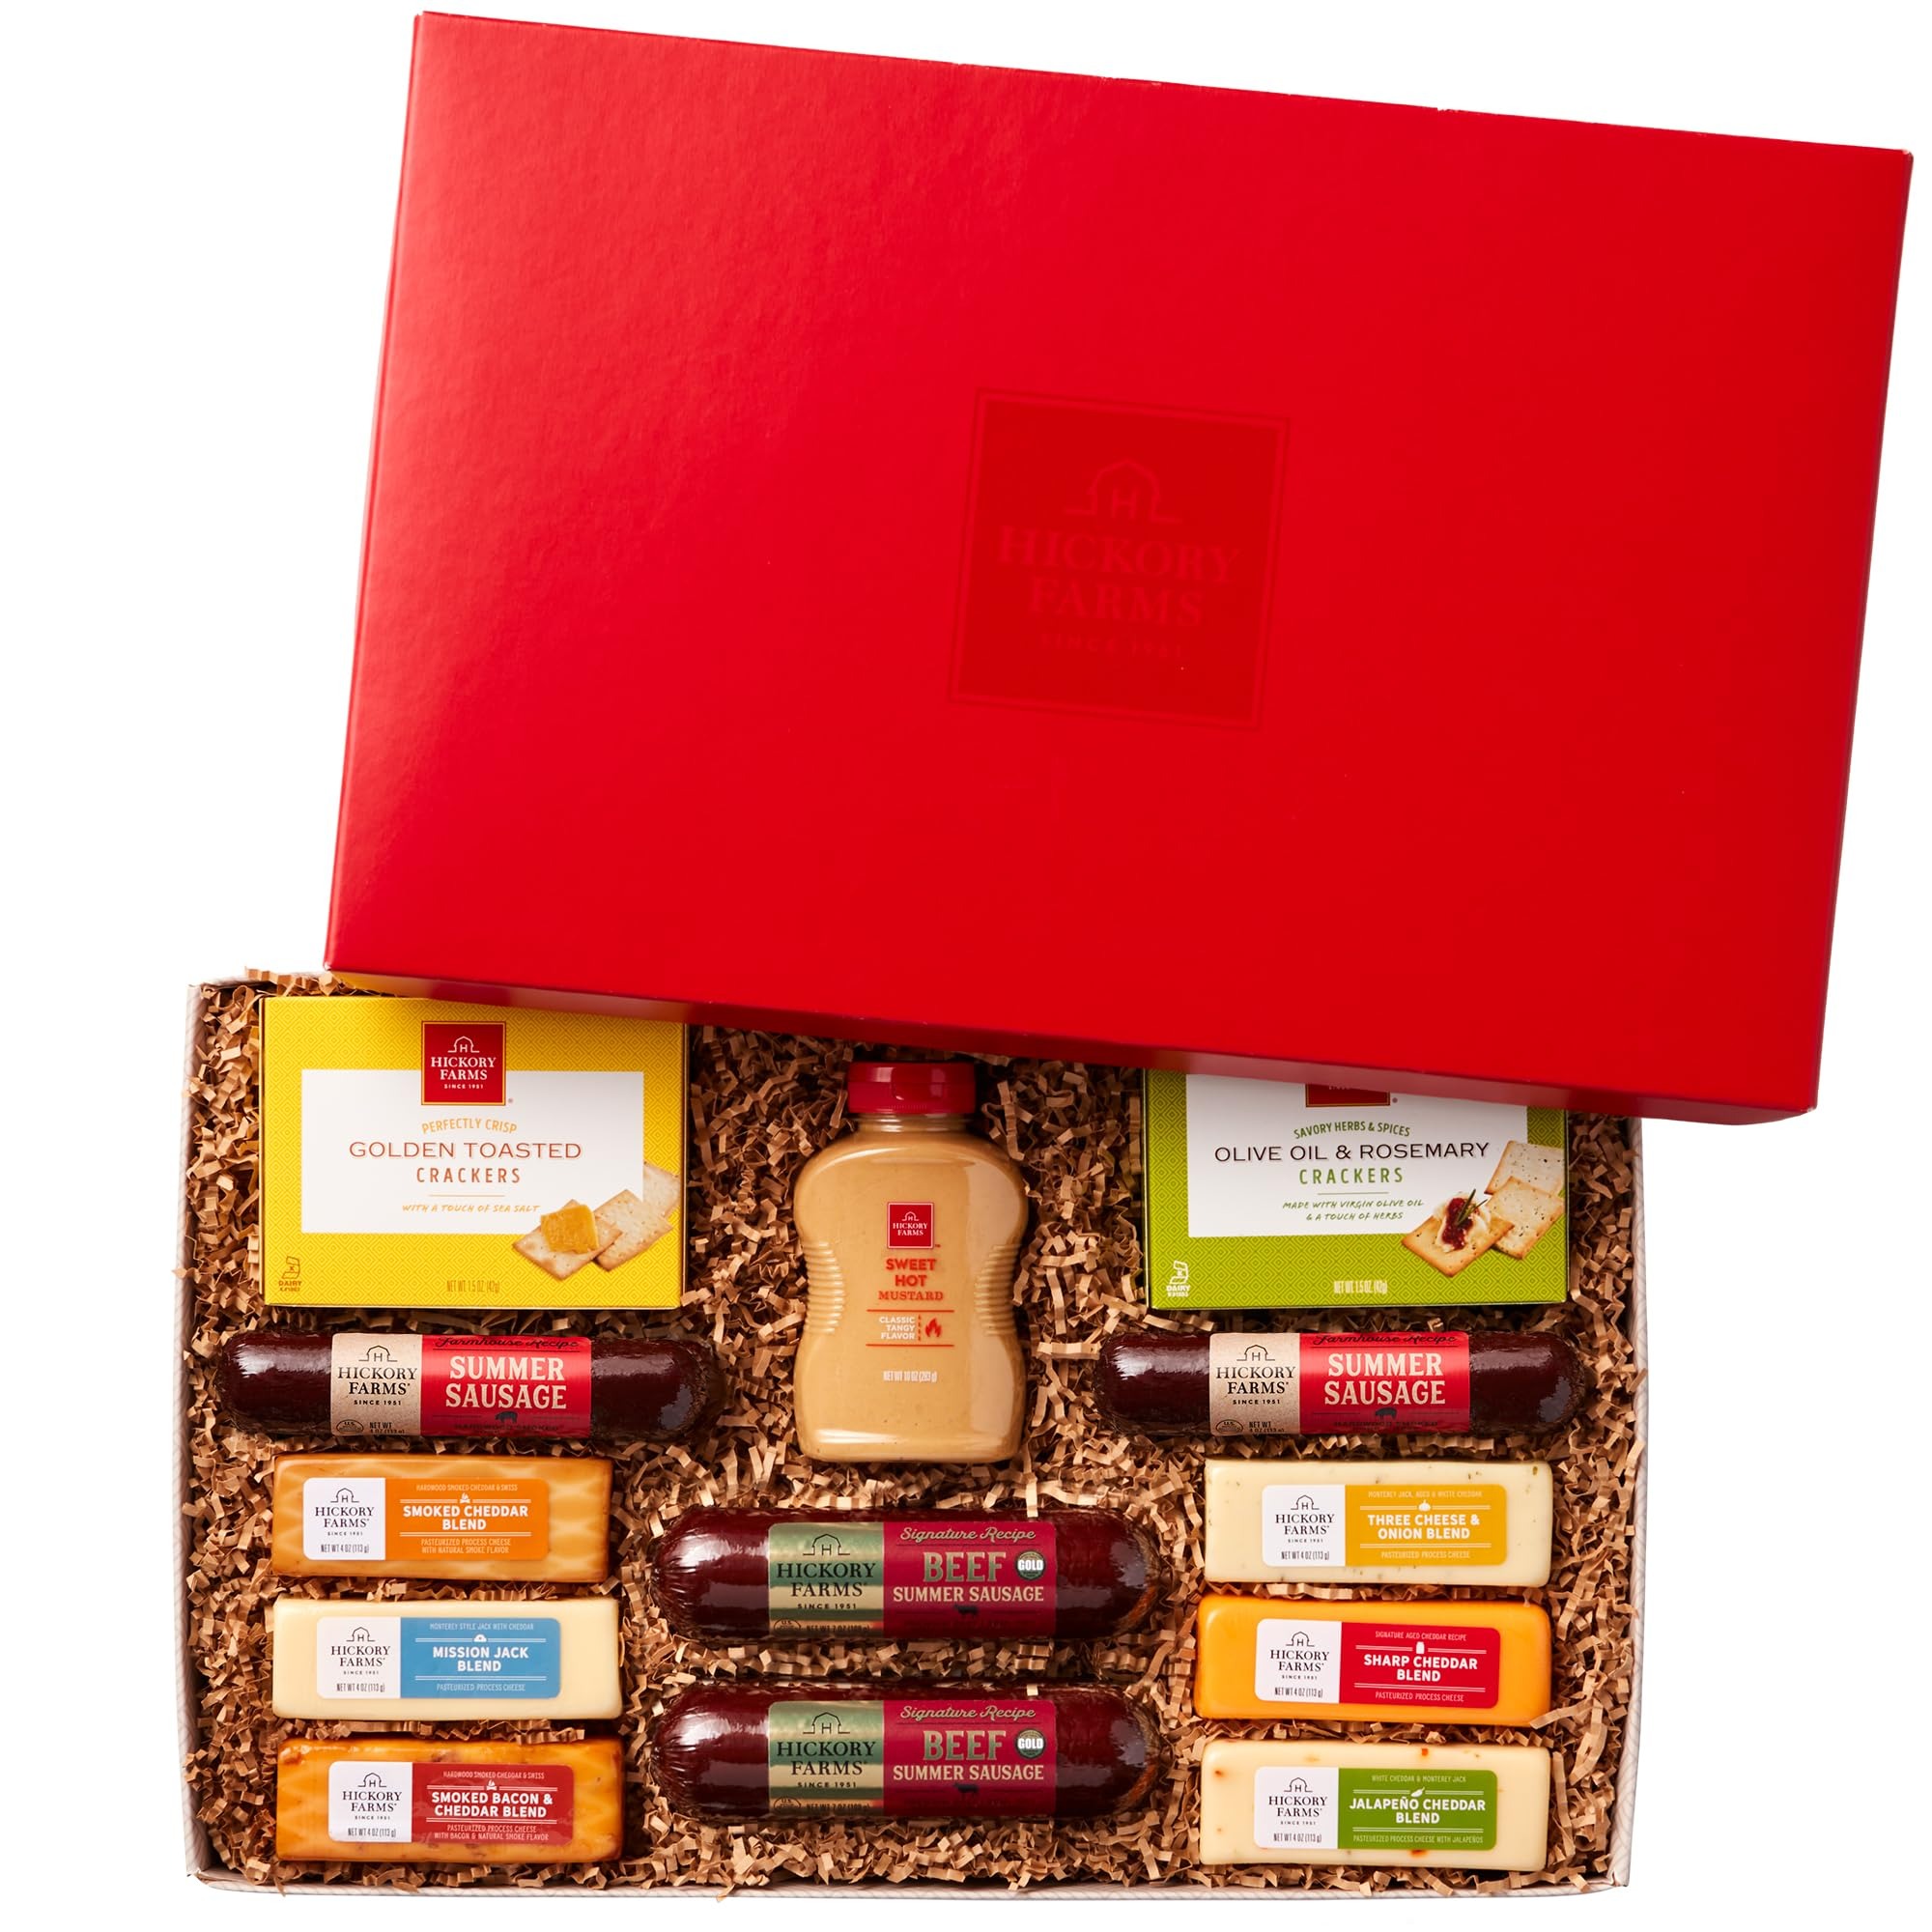
Item Name: Hickory Farms Farmhouse and Signature Beef - Meat and Cheese Food Gift Basket (Large) - Box Set | Charcuterie Board Food | Summer Sausage | Father's Day | Mother's Day | Easter | Christmas | Holiday | Housewarming | Gourmet | Sympathy | Care Package
Bullet Point 1: CHARCUTERIE GIFT BOX: This delicious gift is a party in a box with plenty of savory bites to share! Savory summer sausage, creamy cheeses, our most loved mustard, plus crispy crackers all add up to more taste combinations than we can count! Send to your favorite party host, or serve at your next gathering for the easiest appetizer ever
Bullet Point 2: GOURMET MEAT and CHEESE: Includes (2) 4 oz Farmhouse Summer Sausage, (2) 7 oz Signature Beef Summer Sausage, (1) 4 oz Sharp Cheddar Blend, (1) 4 oz Bacon & Smoked Cheddar Blend, (1) 4 oz Jalapeño Cheddar Blend, (1) 4 oz Three Cheese & Onion Blend, (1) 4 oz Mission Jack Blend, (1) 4 oz Smoked Cheddar Blend
Bullet Point 3: CONDIMENTS and CRACKERS: Includes (1) 10 oz Sweet Hot Mustard, (1) 1.5 oz Olive Oil & Rosemary Crackers, (1) 1.5 oz Golden Toasted Crackers
Bullet Point 4: Savory flavors to share and send– Since 1951, our specialty cured meats and cheeses have been crafted in America’s heartland. We bring people together with great food and memories
Bullet Point 5: Allergen Information – Product contains milk, wheat, and soy. Produced in a facility that also processes egg, peanuts, and pecans
Product Description: Gifts of great taste – We’ve been bringing people together through effortless gifting since 1951. Every gift from Hickory Farms is expertly curated to be impressive and delicious, and as easy to send as they are to love. Adventurous snackers will love this collection of nuts with big, bold flavor. This savory collection would make a great gift for anyone who likes their snacks with a little heat.
Value: 1.0
Unit: Count

Price: 69.96